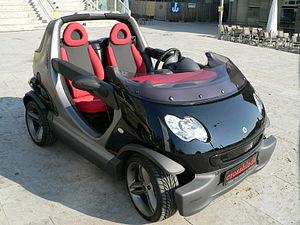
Smart est une marque automobile allemande spécialisée dans la manufacture de micro-voitures citadines à deux places et créée en 1994 sous l'impulsion du groupe horloger suisse Swatch en collaboration avec le constructeur allemand Mercedes-Benz. Fondée en Suisse en 1994 sous le nom de Micro Compact Car AG, l'entreprise opère de 2002 à 2006 sous le nom smart GmbH, puis est entièrement reprise et incorporée dans la division Mercedes-Benz du groupe allemand Daimler AG.